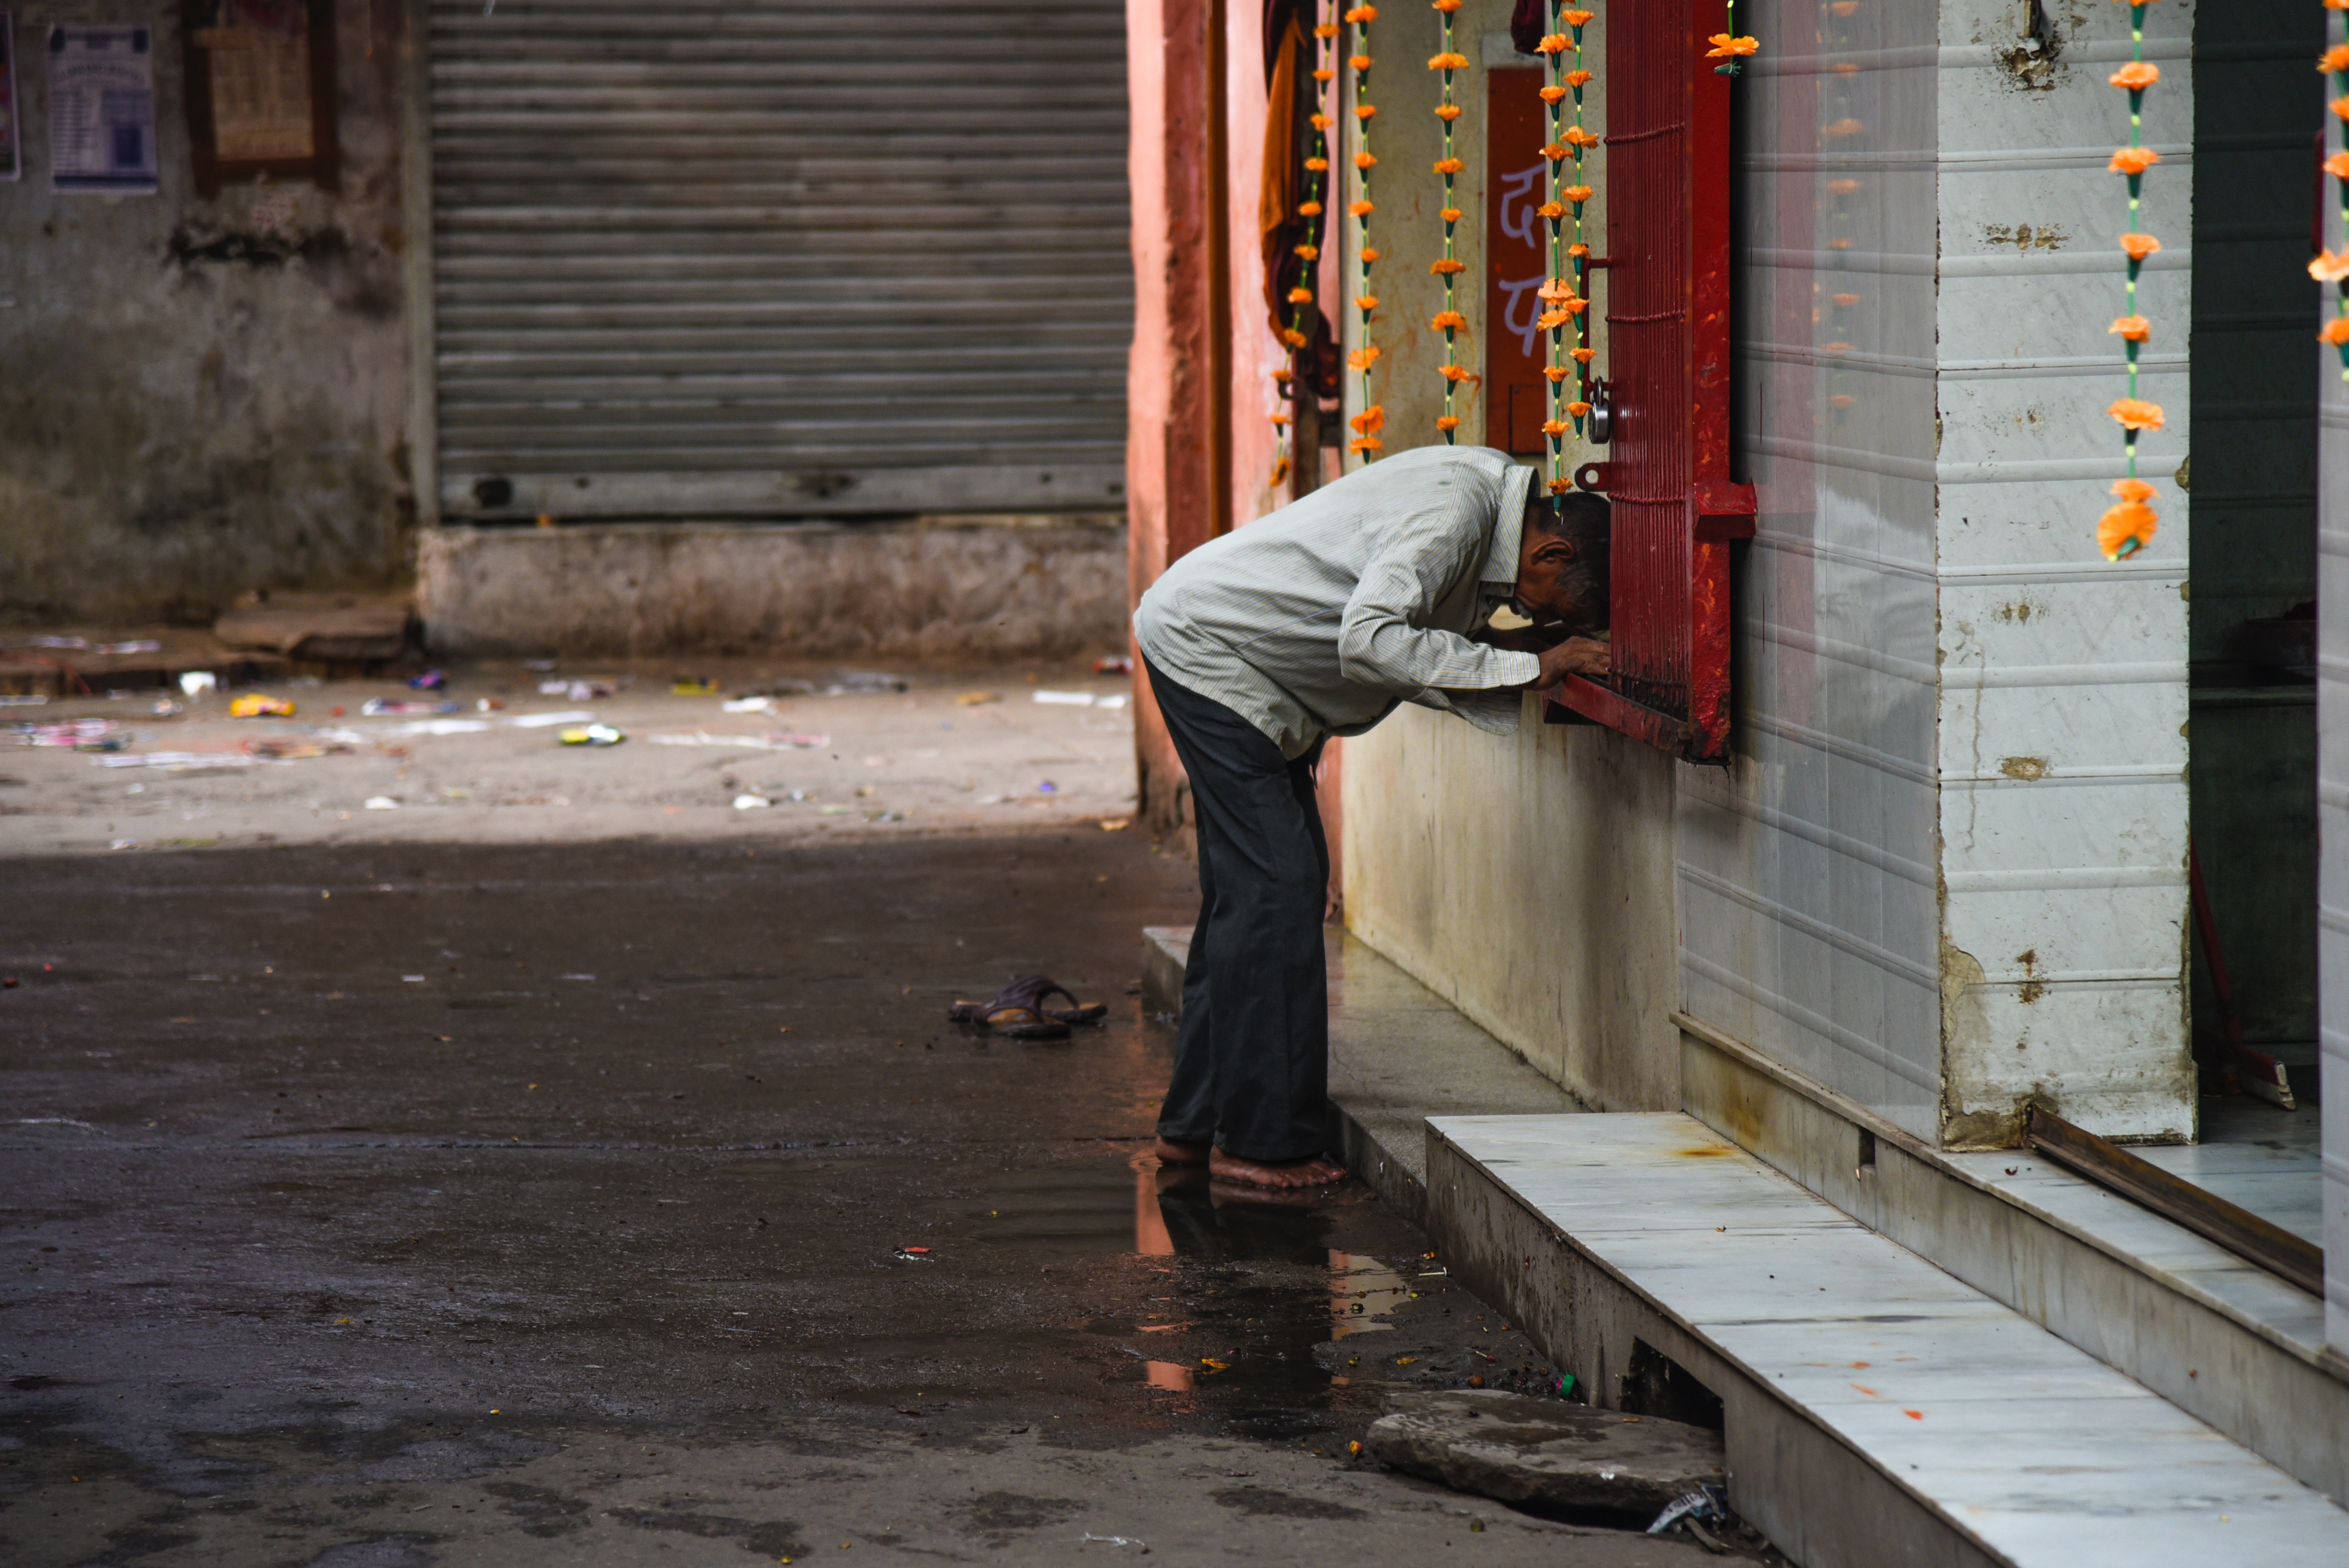
standing, floor, flooring, wood